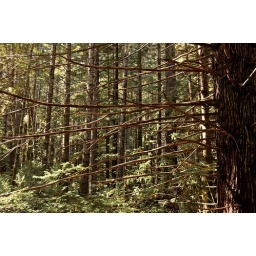
Photos shot on a road trip from California to Washington.Forest. Somewhere along highway 101 in Humboldt County, California.